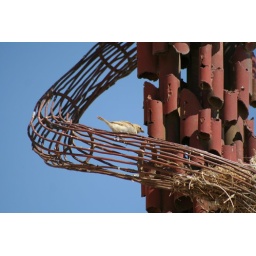
birds living in cross